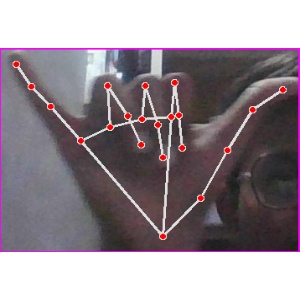
अक्षर: य